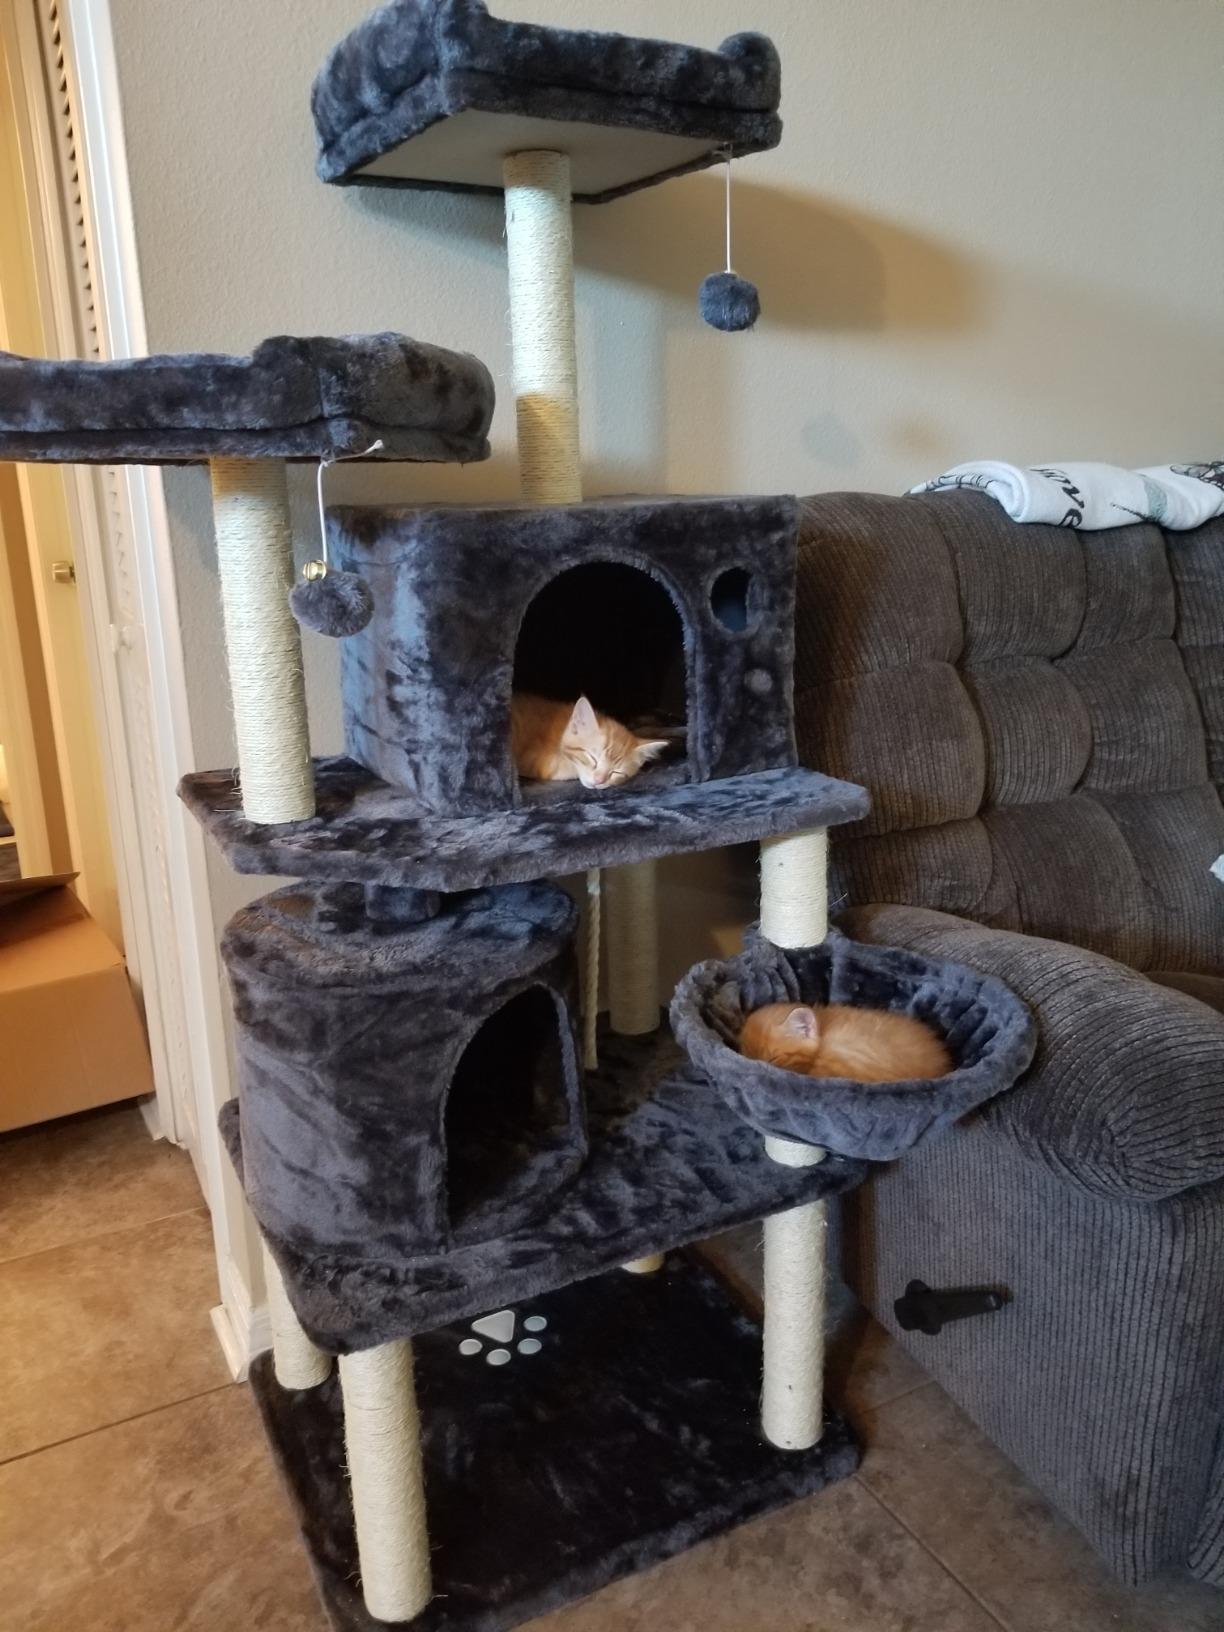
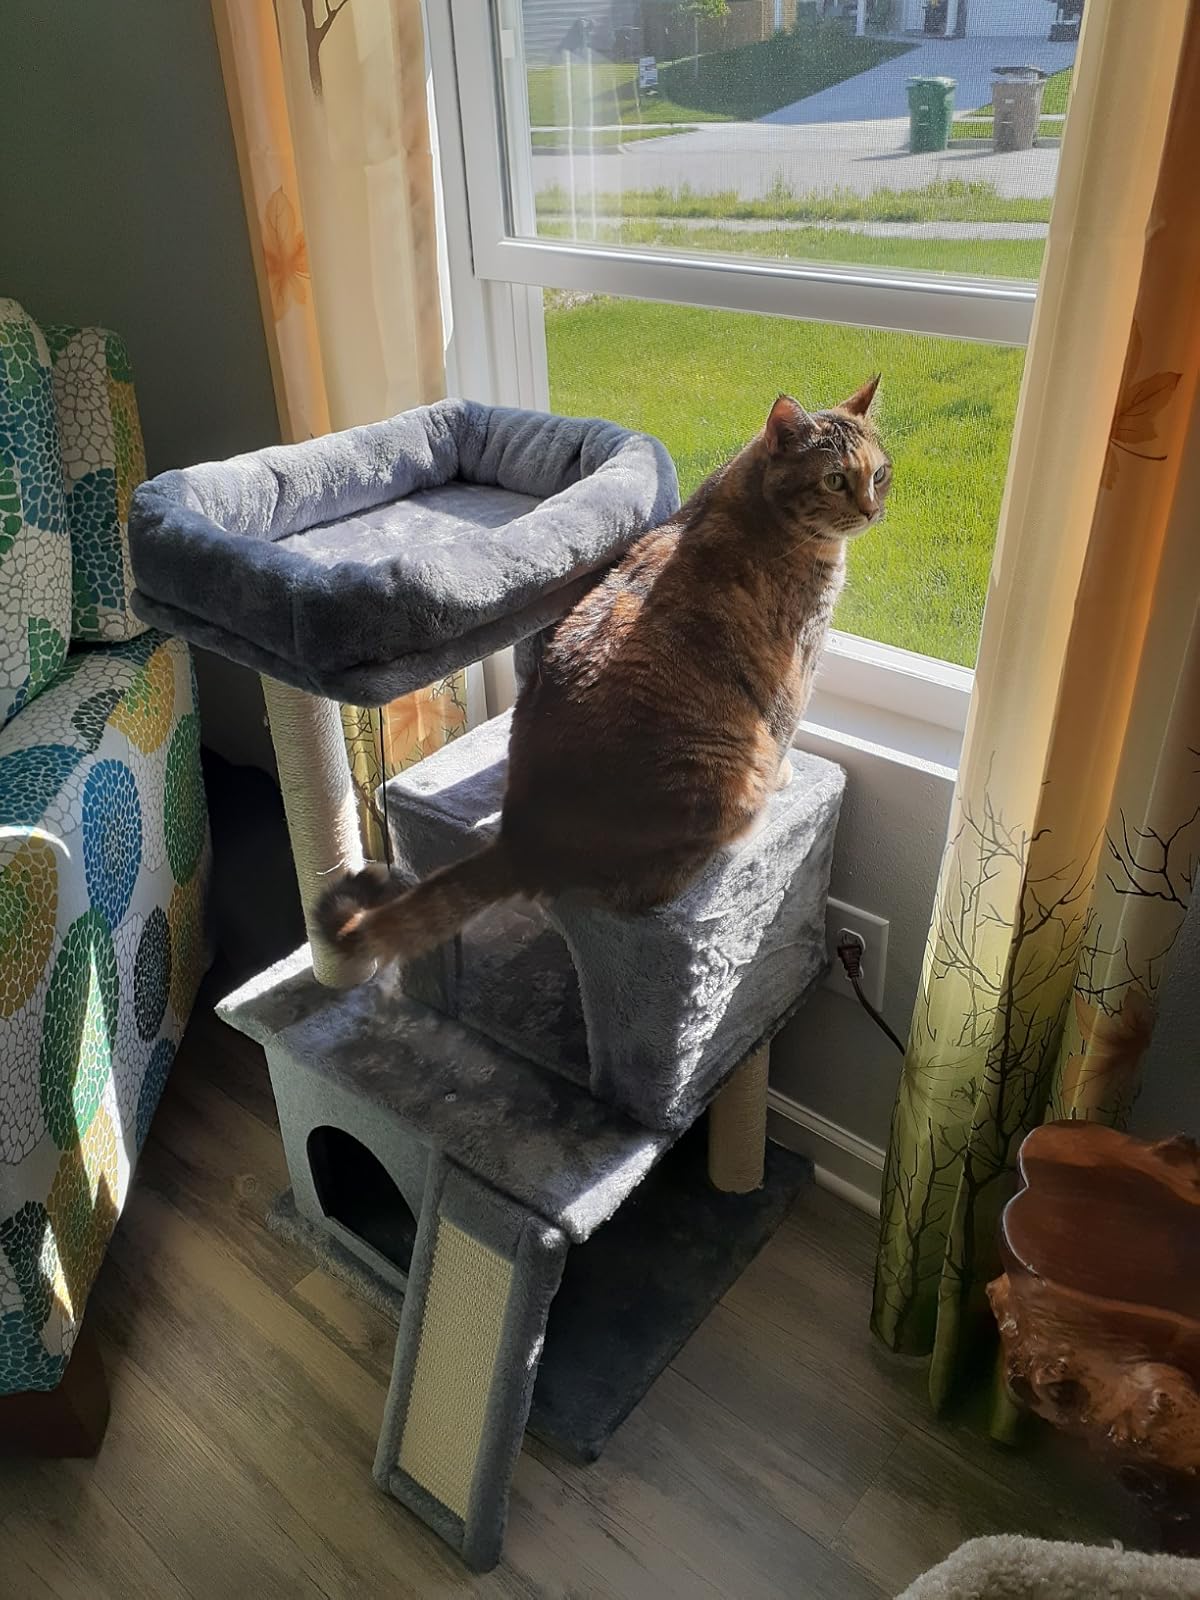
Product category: items_cat tree
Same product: no